Catherine Rowett

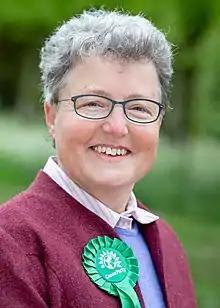
Catherine Rowett, Cambridge, 2019

Catherine Joanna Rowett (born 29 December 1956, previously publishing as Catherine Osborne from 1979 to 2011) is a British academic and former Member of the European Parliament representing the Green Party of England and Wales. She is Professor of Philosophy at the University of East Anglia. She is known in particular for her work on Greek Philosophy, especially the Pre-Socratic philosophers. She was a Green Party Member of the European Parliament (MEP) for the East of England from 2019 until 31 January 2020, when the United Kingdom left the European Union.